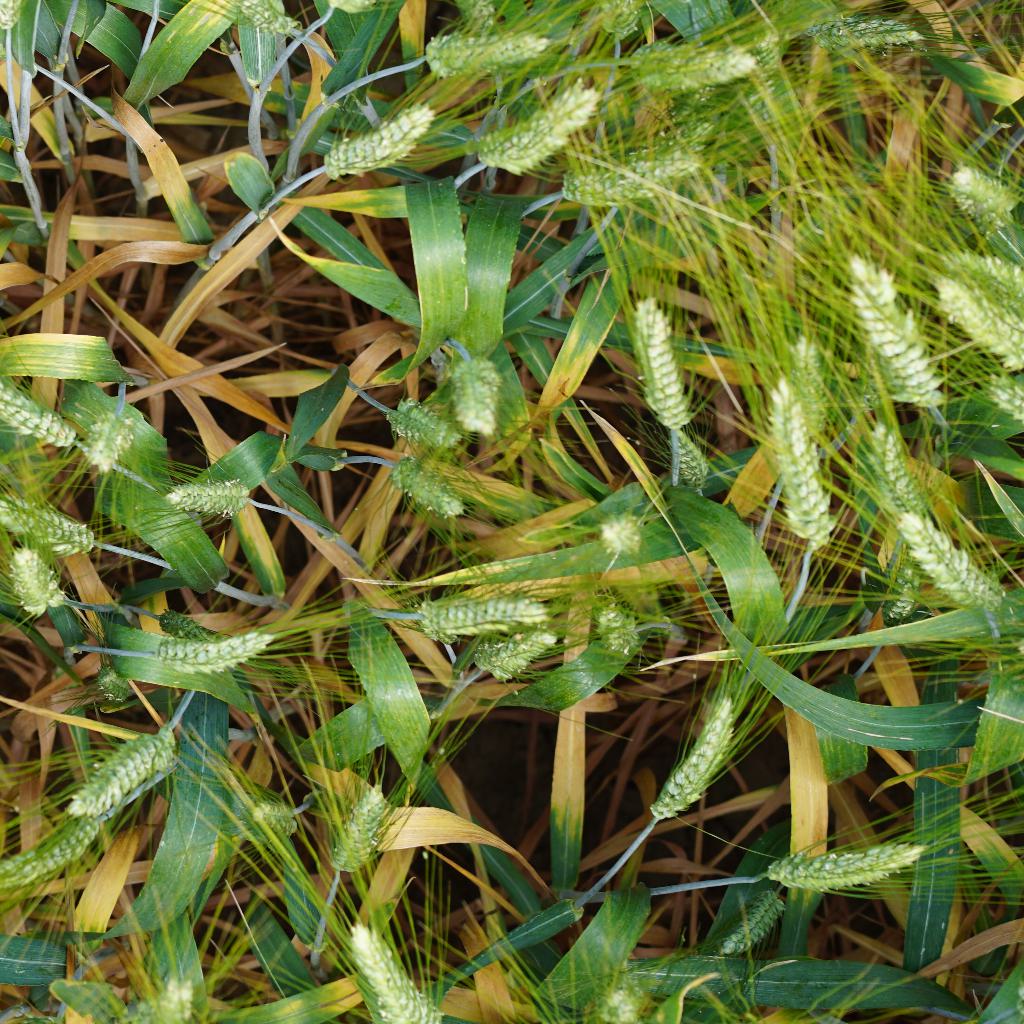
Country: France
Location: Gréoux
Wheat development stage: Filling